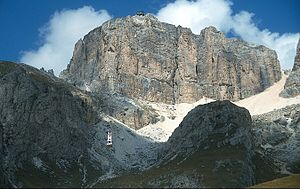
Pordoipasset / Galleri
Pordoipasset er et bjergpas i Dolomitterne, som forbinder Canazei i Val di Fassa i provinsen Trentino med dalen Livinallongo i provinsen Belluno. Vejpasset ligger mellem den såkaldte Sellagruppe og Marmoladagruppen.